Lilyana Pavlova

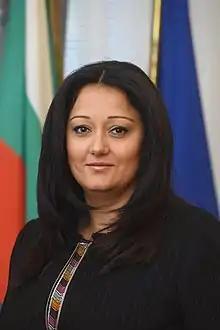
Lilyana Pavlova in 2017

Lilyana Pavlova Nikolova (born December 6, 1977) is a Bulgarian politician from the GERB party who served as Minister of Regional Development and Public Works in Boyko Borisov's first and second cabinet and as Minister of Bulgaria's Presidency of the Council of the European Union in Borisov's third cabinet.